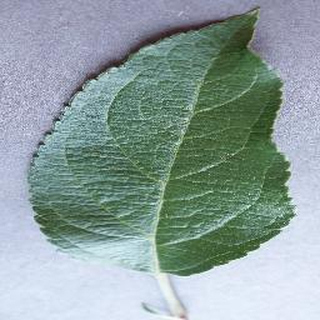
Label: healthy_apple